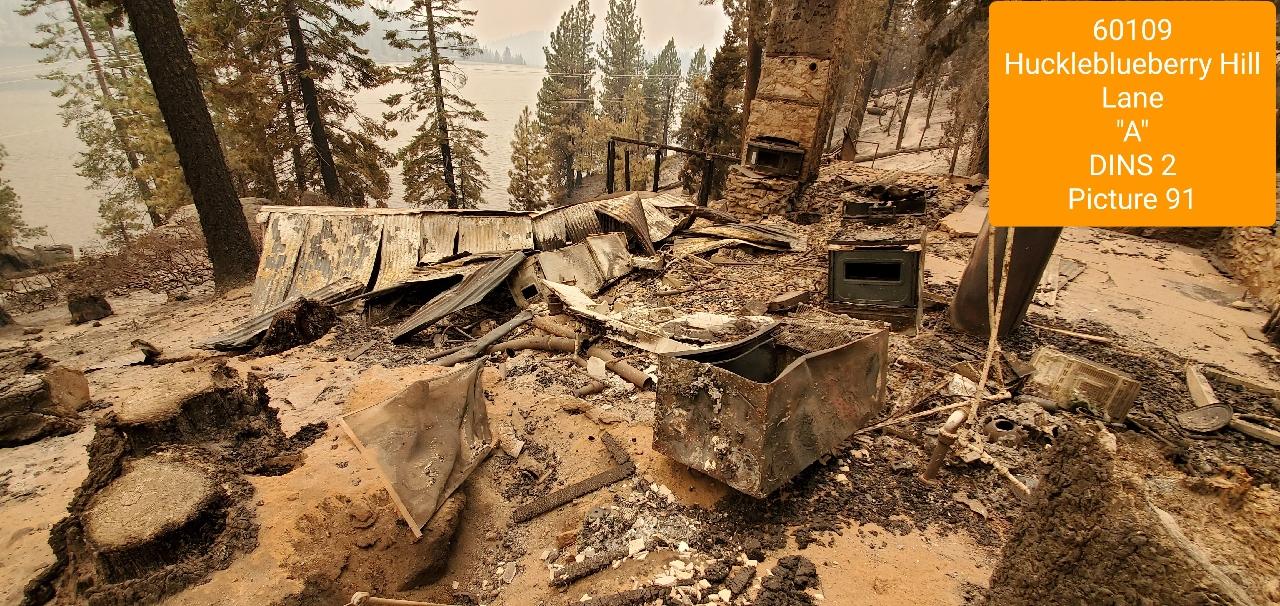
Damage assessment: destroyed